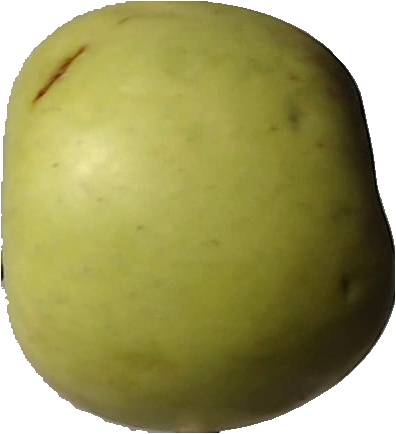
Label: apple_golden_3